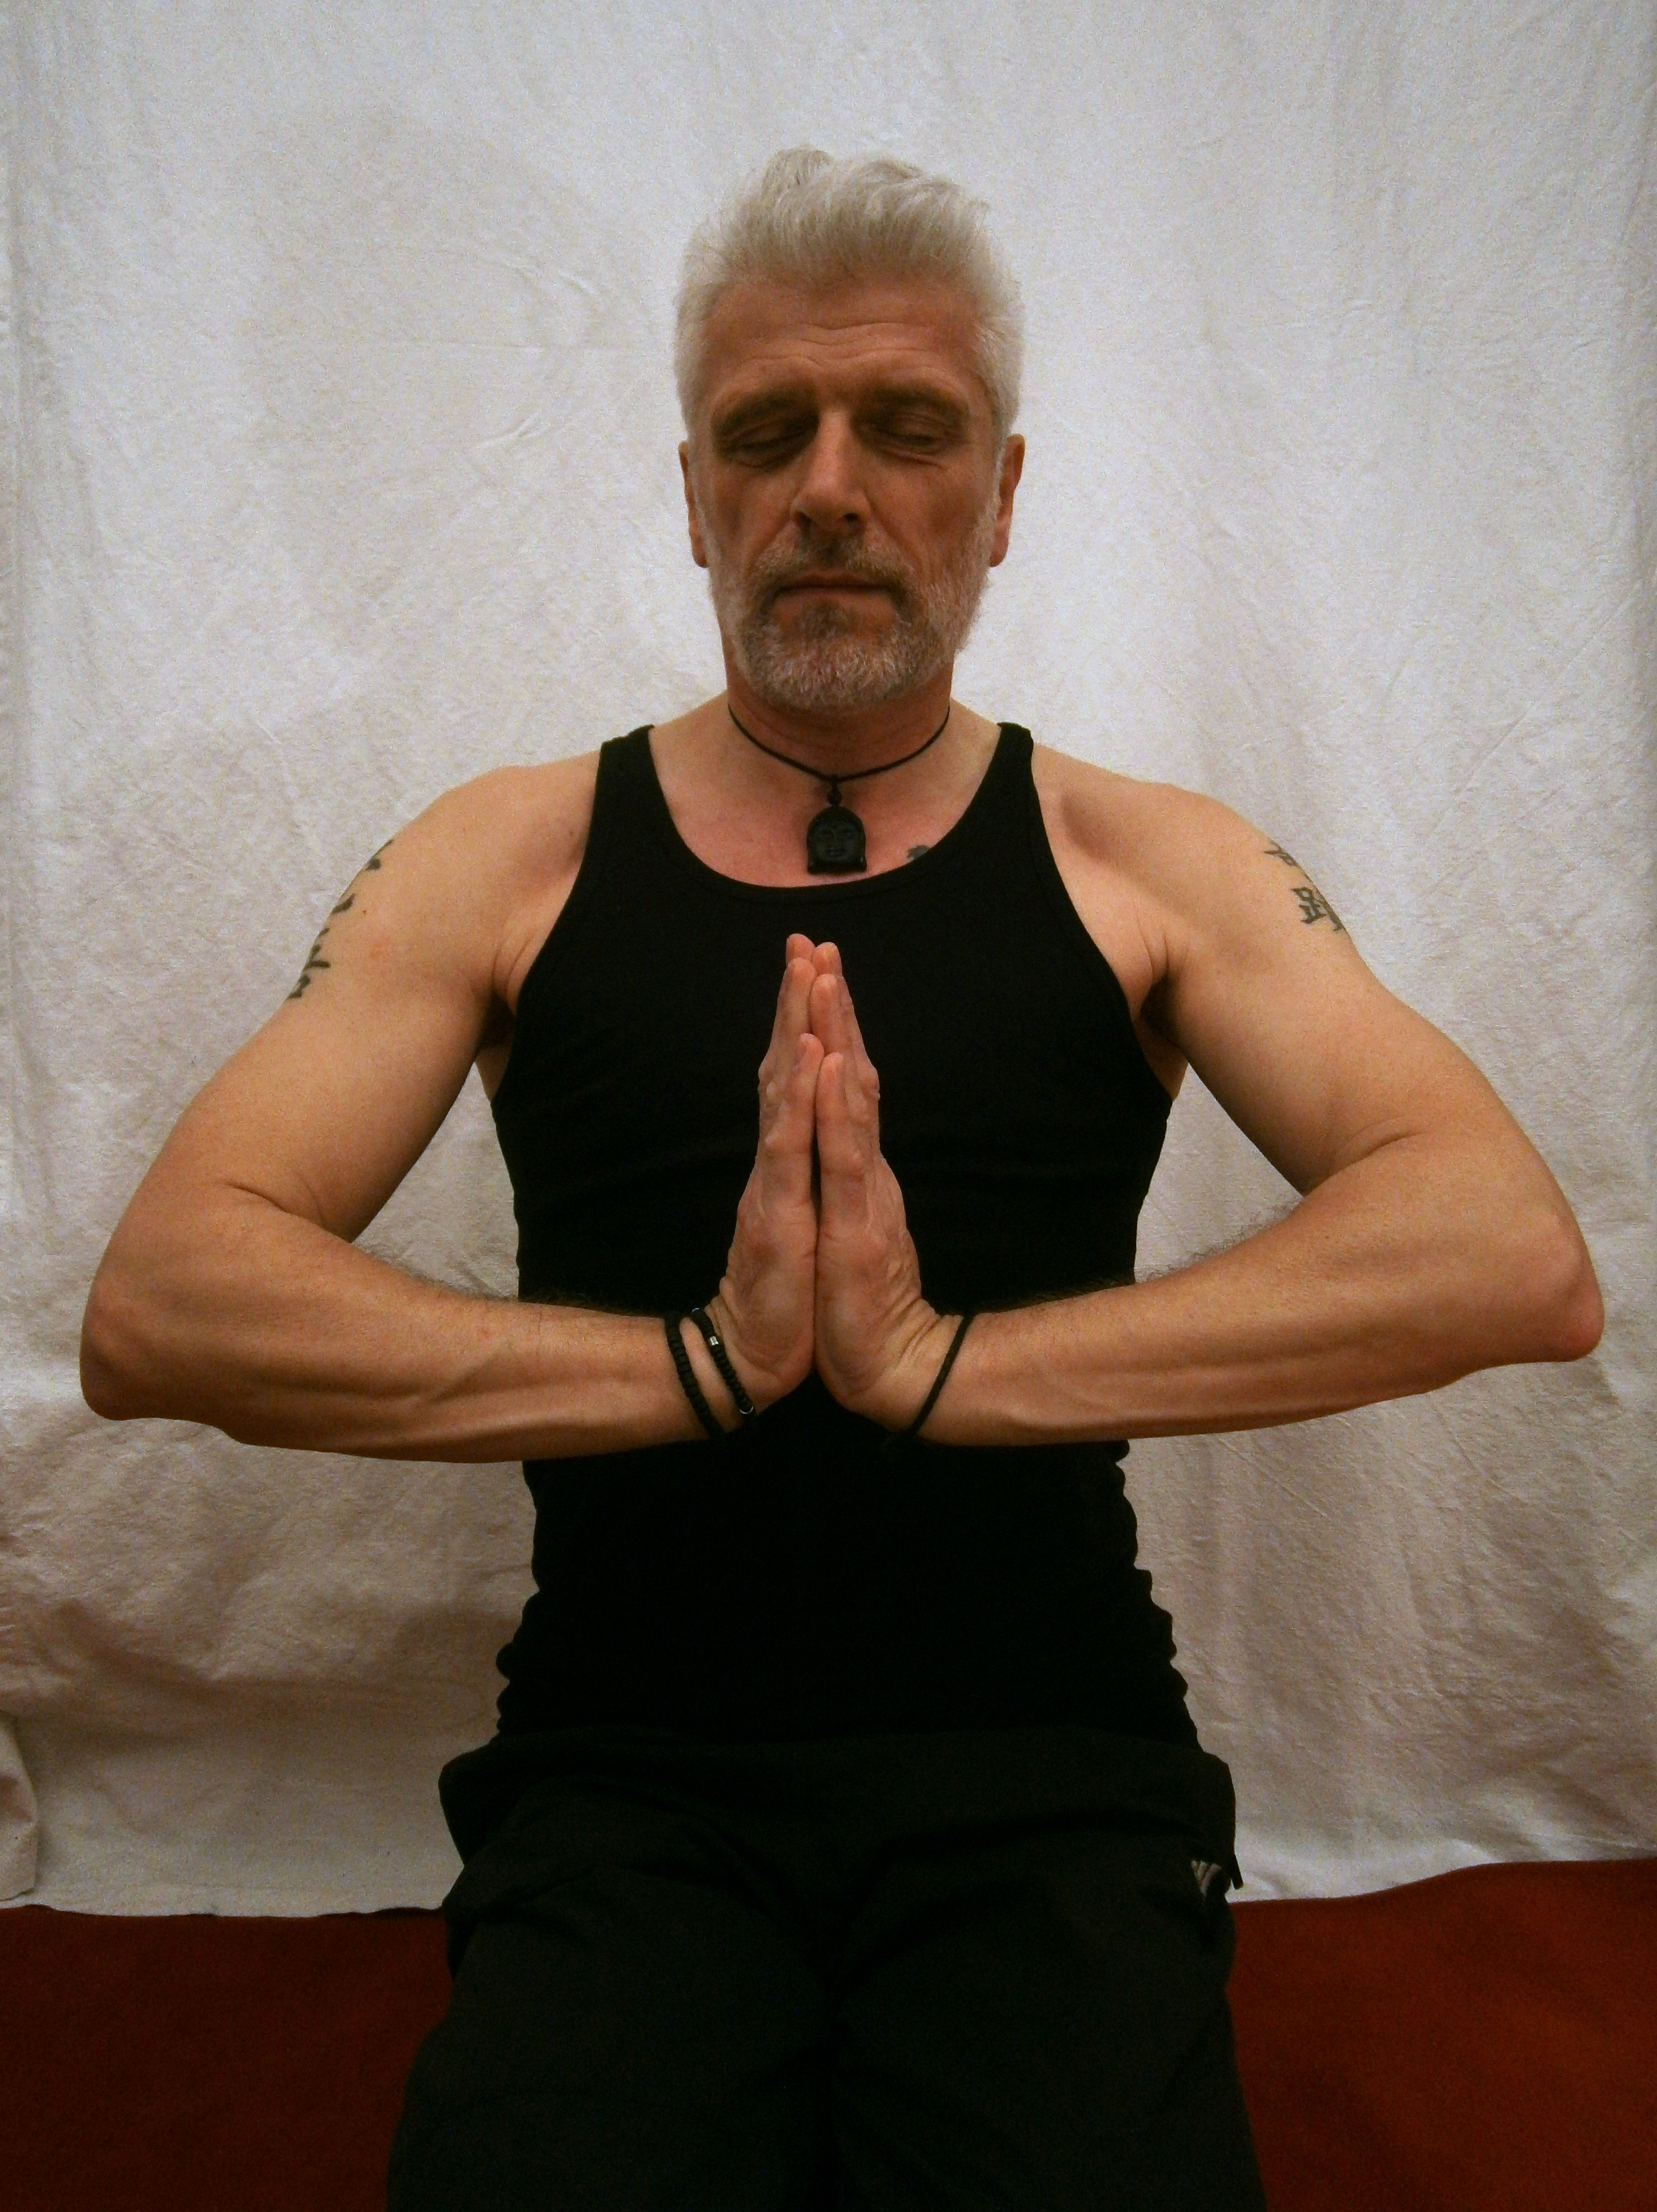
yoga, shoulder, arm, physical fitness, muscle, neck, standing, wrist, chin, elbow, male, sleeveless shirt, joint, sitting, abdomen, chest, hand, human body, undershirt, stomach, trunk, flesh, sportswear, Barechested, gesture